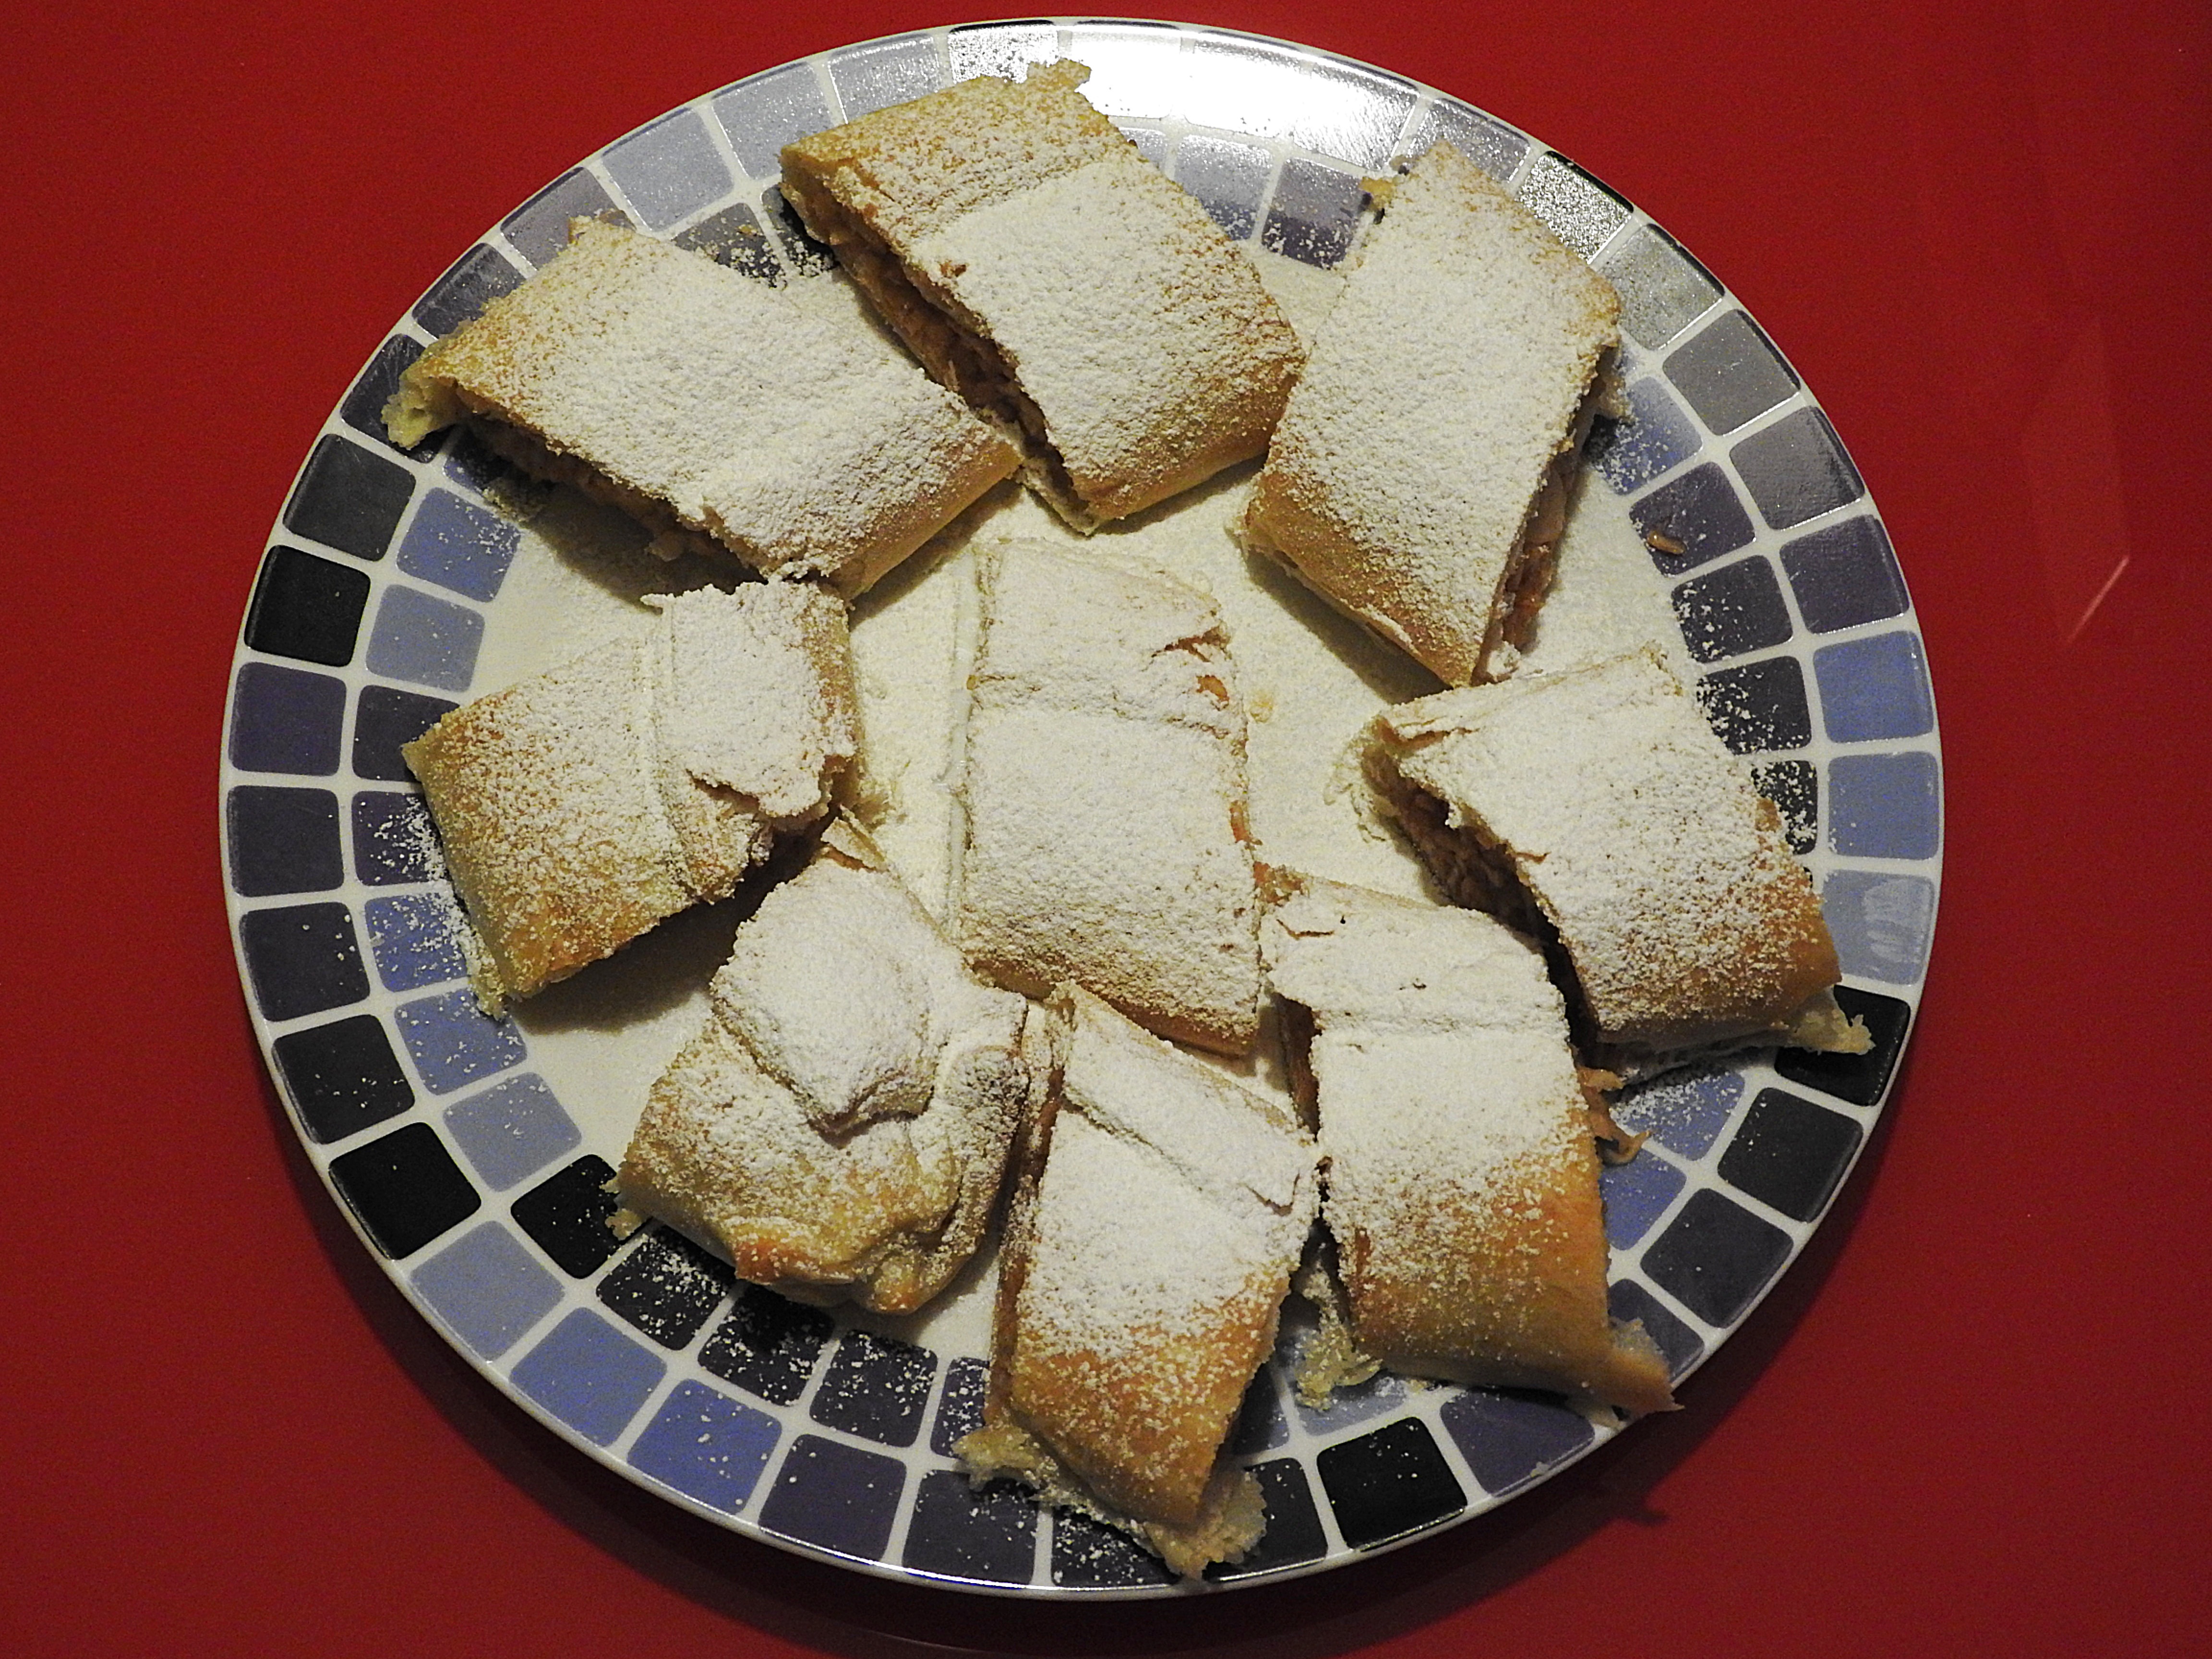
dish, food, baking, dessert, strudel, baked goods, apple strudel, torte